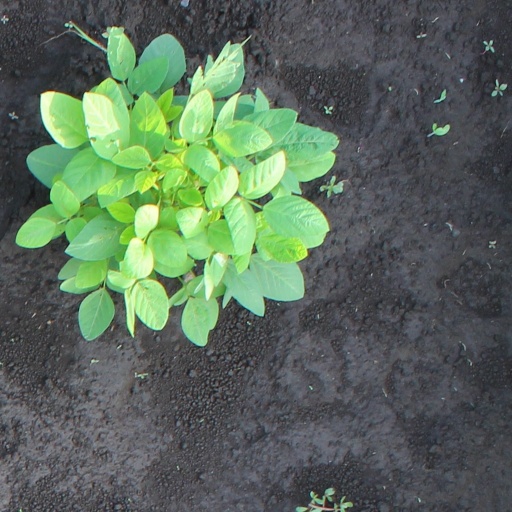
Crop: soybean